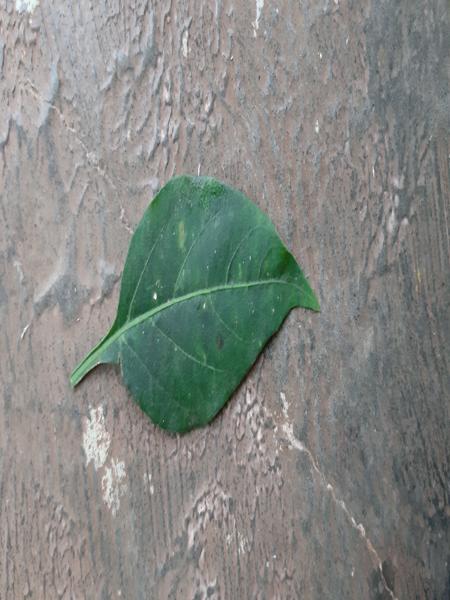
Plant: Chilly